Antonin Scalia

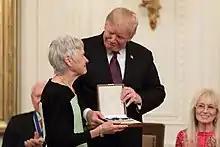
President Trump presents Scalia's Medal of Freedom posthumously to his widow, Maureen

Writing in "The Jewish Daily Forward" in 2009, J. J. Goldberg described Scalia as "the intellectual anchor of the court's conservative majority". Scalia traveled to the nation's law schools, giving talks on law and democracy. His appearances on college campuses were often standing room only. Justice Ruth Bader Ginsburg indicated that Scalia was "very much in tune with the current generation of law students ... Students now put 'Federalist Society' on their resumes". John Paul Stevens, who served throughout Scalia's tenure until his 2010 retirement, said of Scalia's influence, "He's made a huge difference. Some of it constructive, some of it unfortunate". Of the nine sitting justices, Scalia was most often the subject of law review articles.